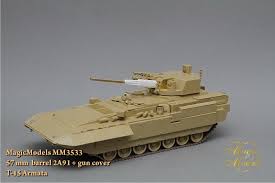
Label: BMP-T15